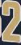
Number: 2